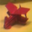
Label: airplane